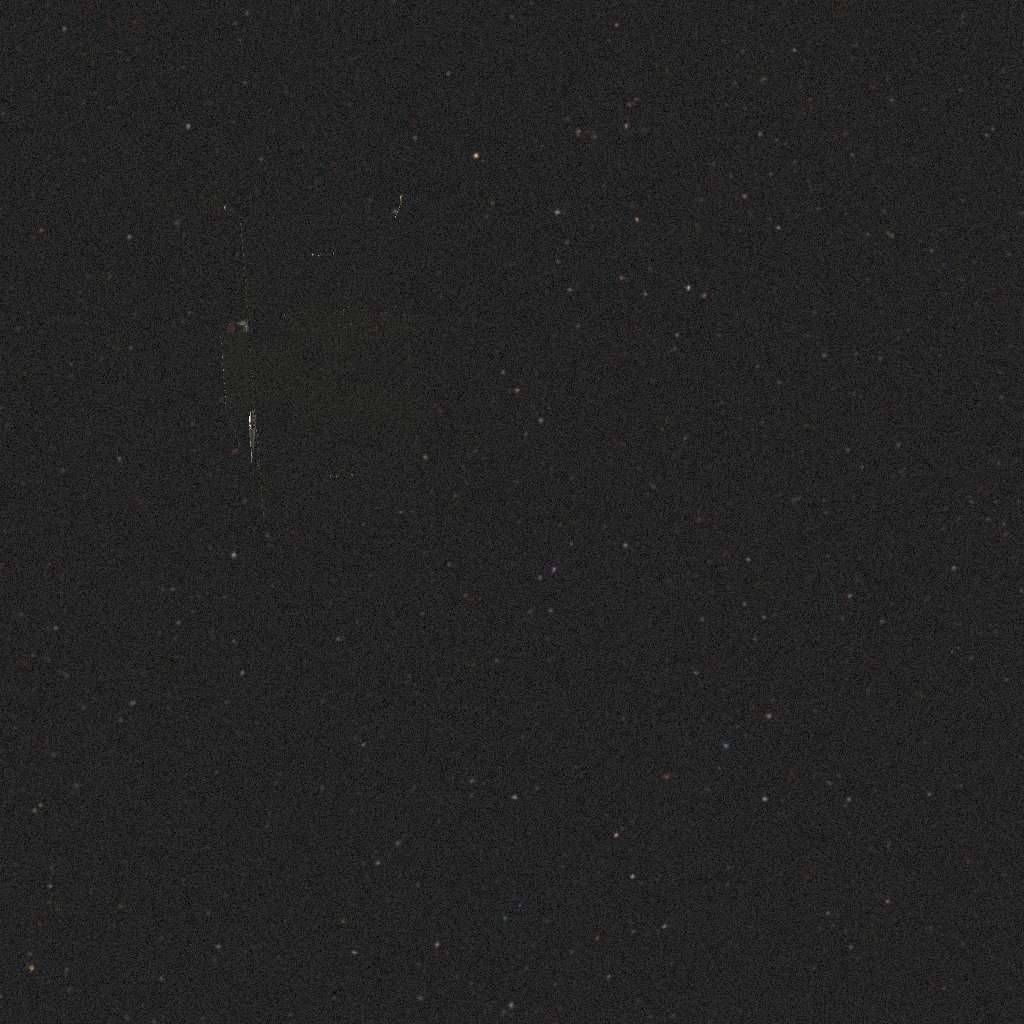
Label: proba_2